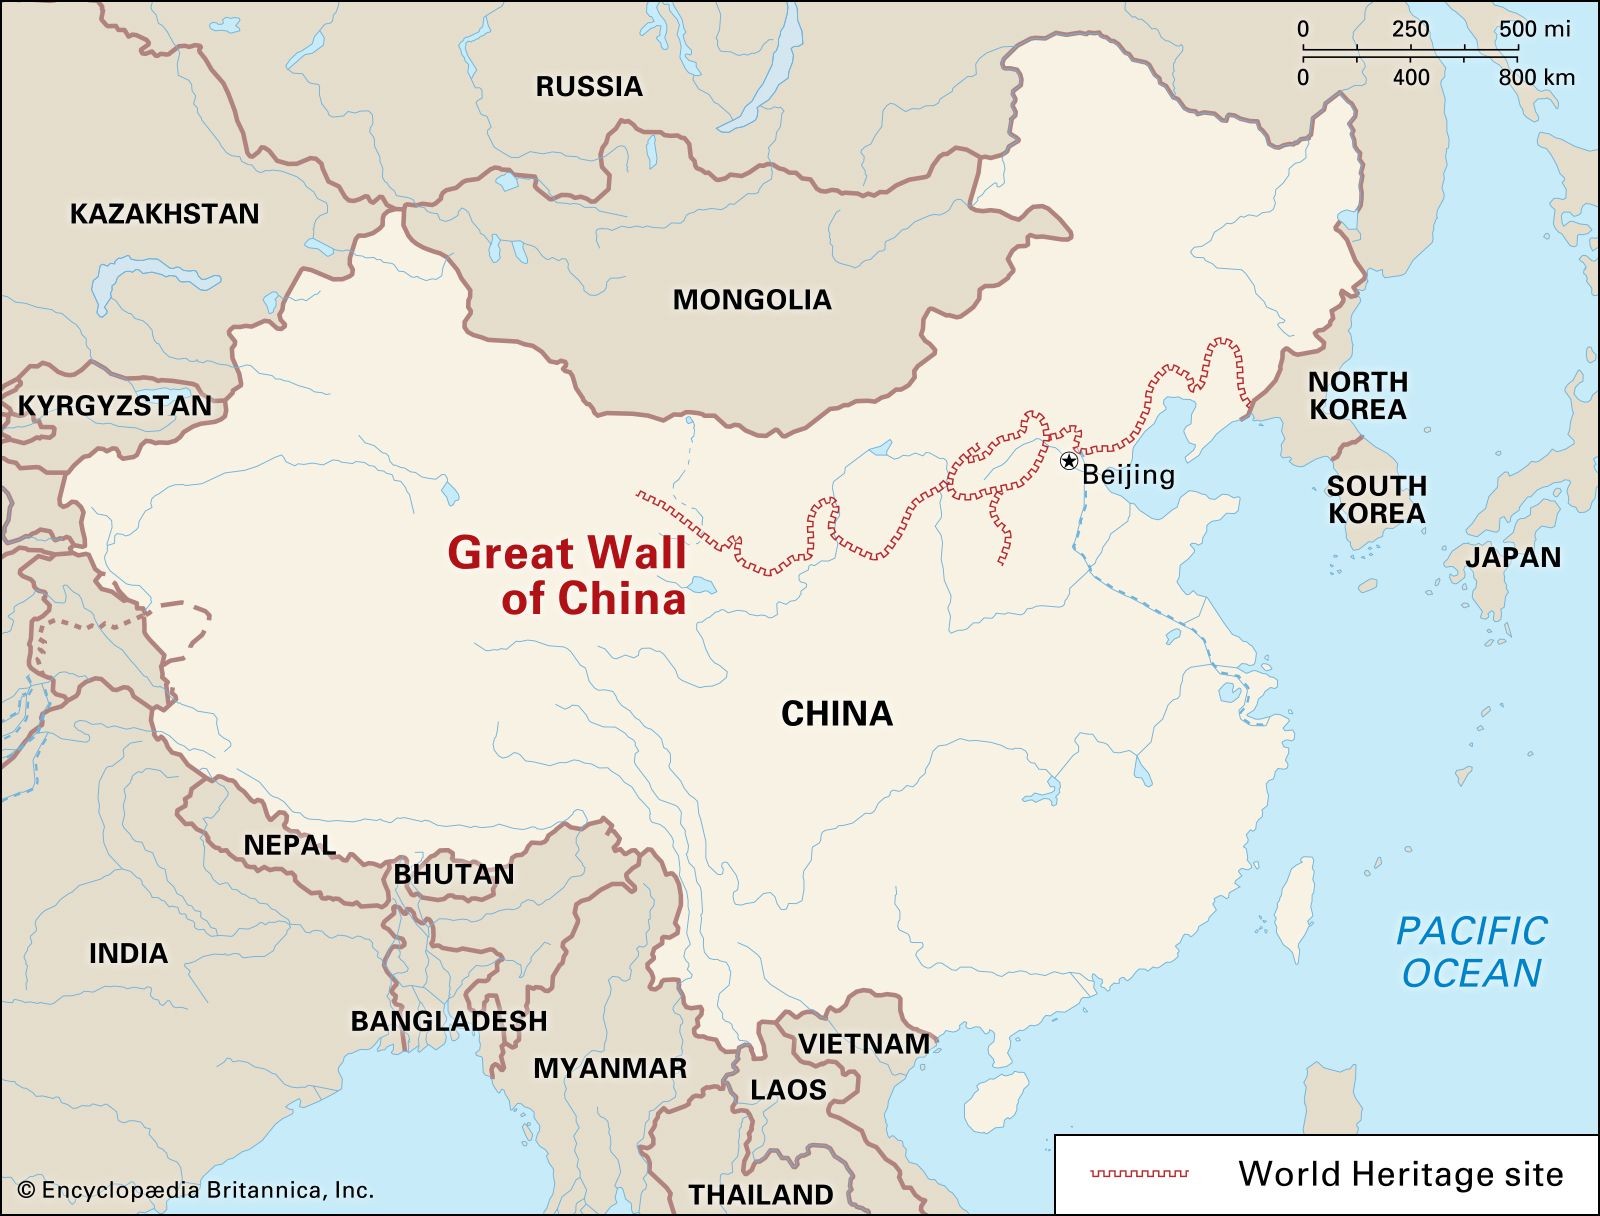
Landmark: Great Wall of China